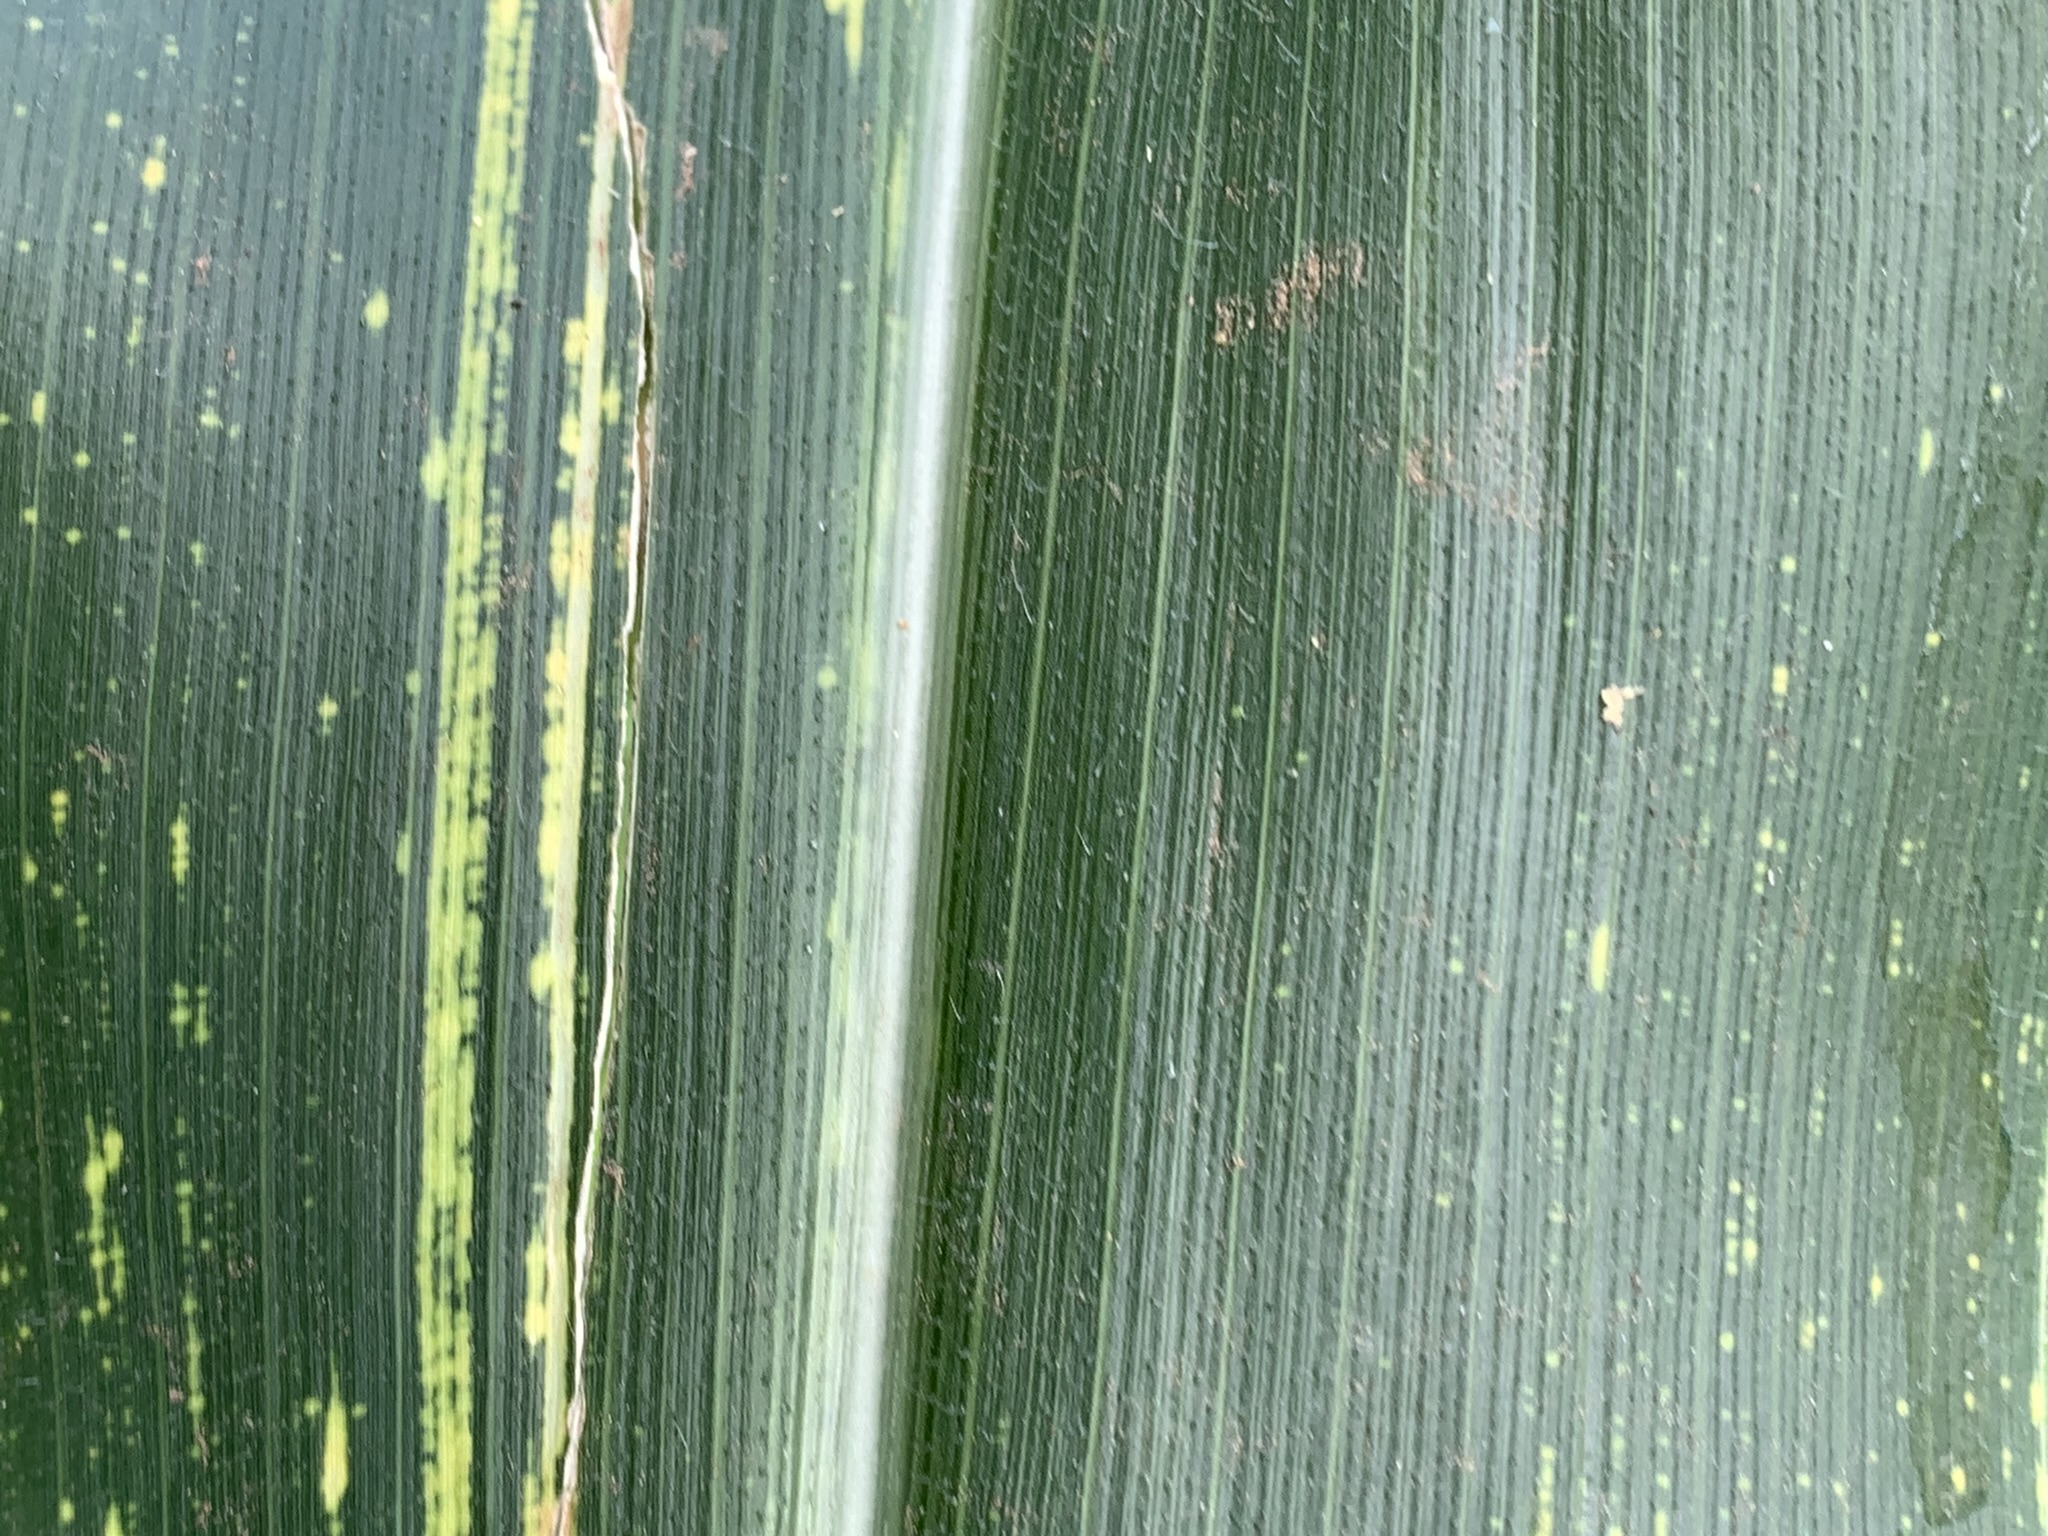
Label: MSV